Christianity in the 13th century

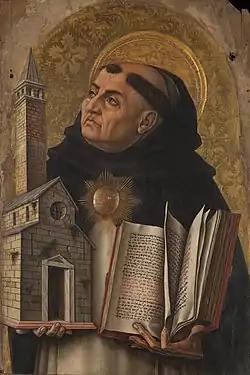
Aquinas

In the 13th century there was an attempted suppression of various groups perceived as heterodox, such as the Cathars and Waldensians and the associated rise of the mendicant orders (notably the Franciscans and Dominicans), in part intended as a form of orthodox alternative to the heretical groups. Those two orders quickly became contexts for some of the most intense scholastic theologizing, producing such 'high scholastic' theologians as Alexander of Hales (Franciscan) and Thomas Aquinas (Dominican), or the rather less obviously scholastic Bonaventure (Franciscan). There was also a flourishing of mystical theology, with women such as Mechthild of Magdeburg playing a prominent role. In addition, the century can be seen as period in which the study of Natural Philosophy that could anachronistically be called 'science' began once again to flourish in the hands of such men as Robert Grosseteste and Roger Bacon.